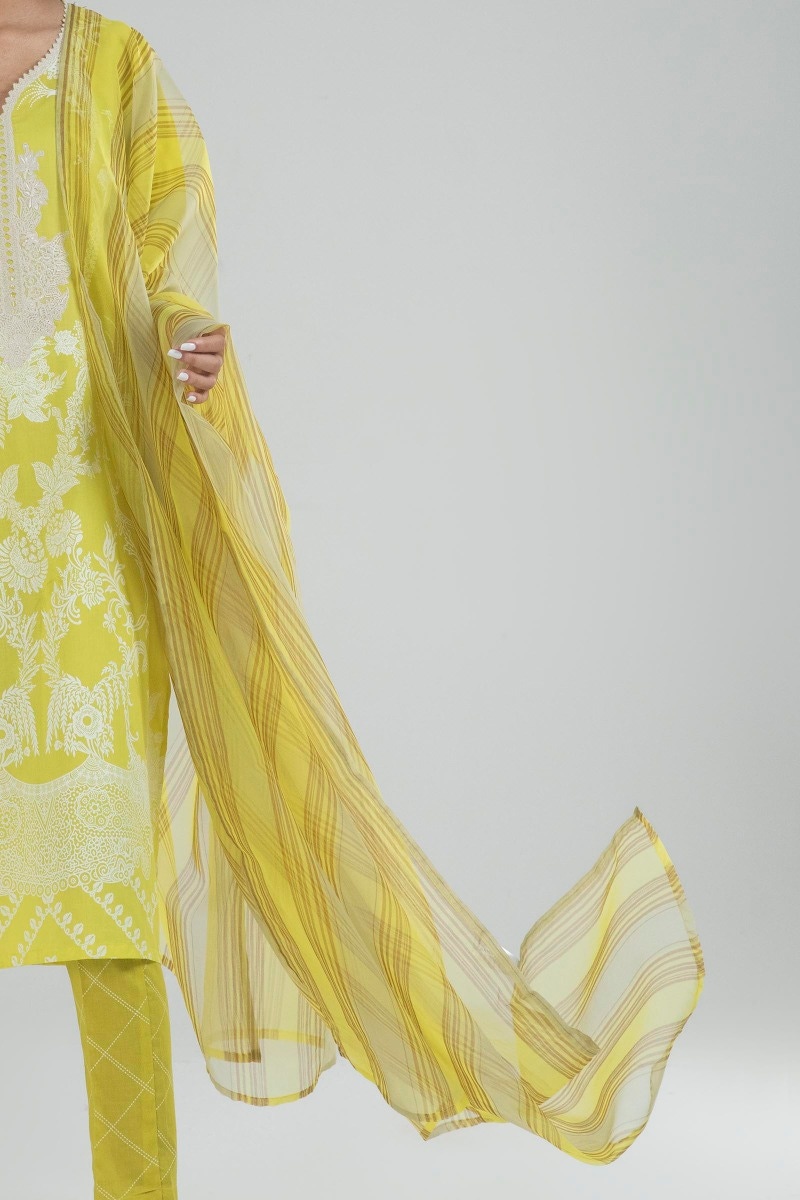
yellow multi embroidered salwar suit